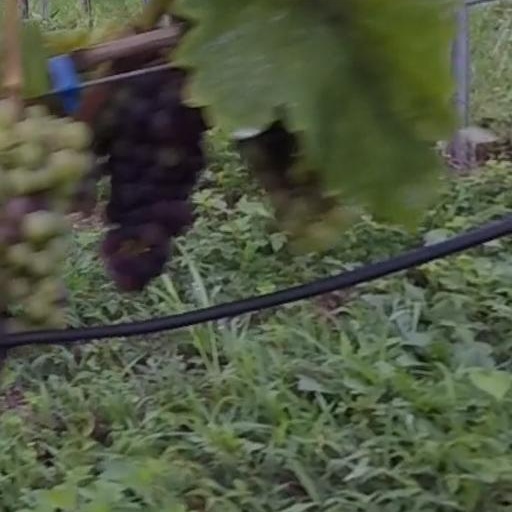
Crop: grape